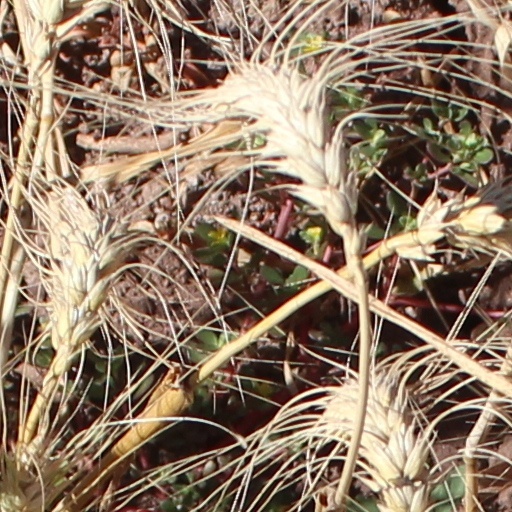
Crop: wheat